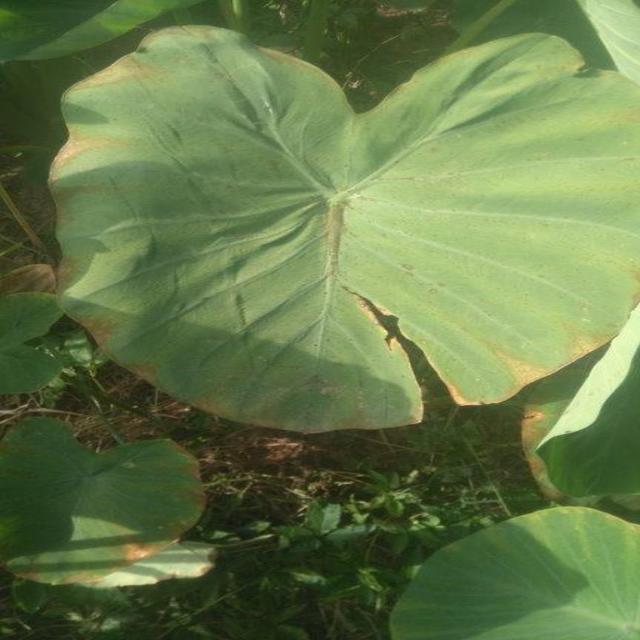
Label: Mid_Blight